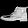
Label: Ankle boot